Gregor and the Code of Claw

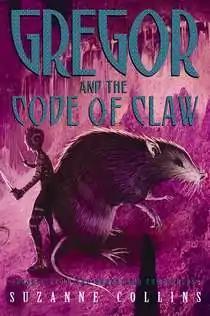
Cover of the first edition.

Gregor and the Code of Claw is a children's novel by author Suzanne Collins, best known for her "Hunger Games" trilogy. It is the fifth and final book of "The Underland Chronicles", and was published in 2007. The novel has been praised as a conclusion to "The Underland Chronicles". The Kirkus Reviews observed, "The resolution is bittersweet but faintly hopeful—a fitting end for an unflinchingly gutsy series whose deftly drawn characters have always lived dangerously." An audiobook version was released in 2008 read by Paul Boehmer.